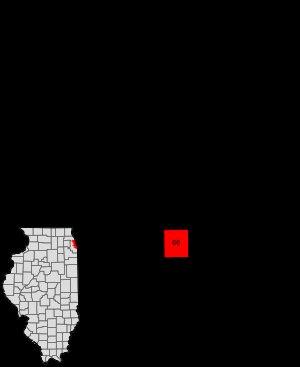
Chicago Lawn est l'un des 77 secteurs communautaires de la ville de Chicago aux États-Unis.